KkStB 97

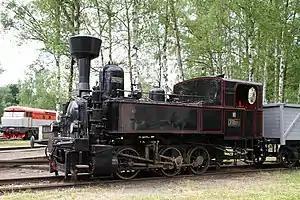
ČSD 310.076 (ex kkStB 97.167) in the Lužná railway museum

The kkStB 97 were a class of 228 locomotive operated by the Imperial Royal Austrian State Railways ("kaiserlich-königliche österreichische Staatsbahnen"), or k.k.StB, for duties on secondary routes ("Nebenbahnen") and branch lines ("Lokalbahnen").